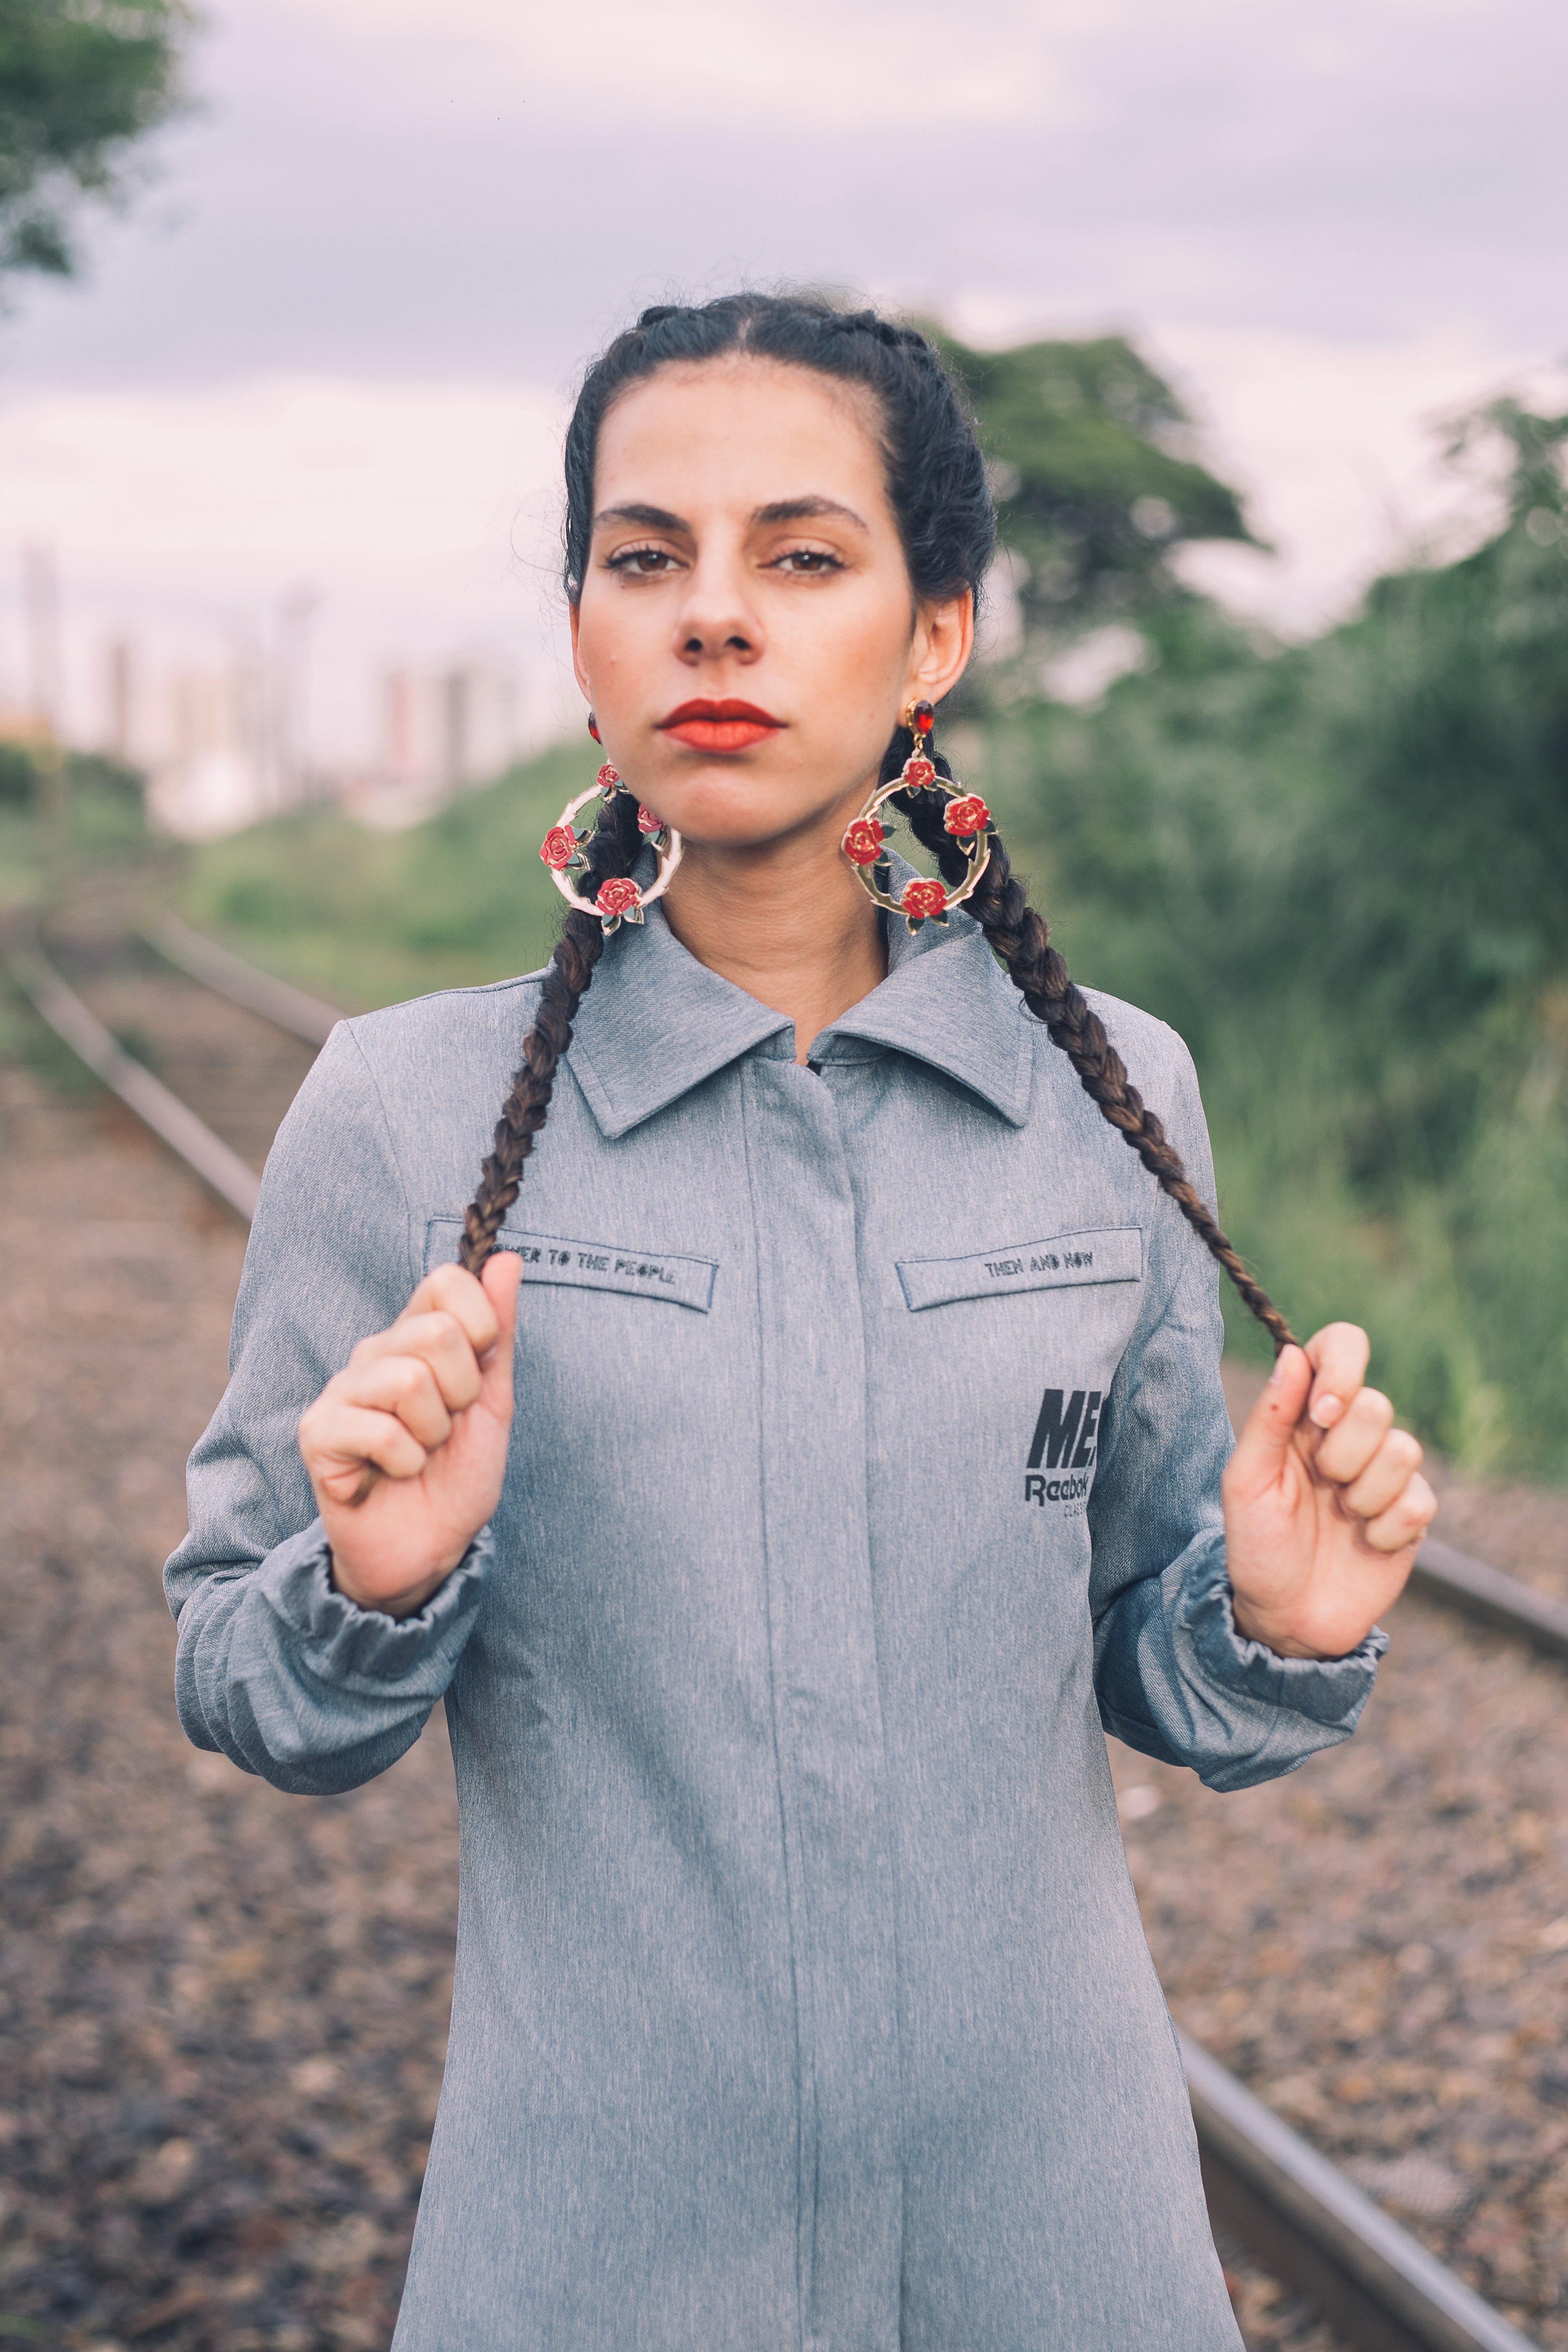
beauty, lip, photography, textile, smile, jeans, denim, jacket, photo shoot, recreation, smoking, gesture, happy, top